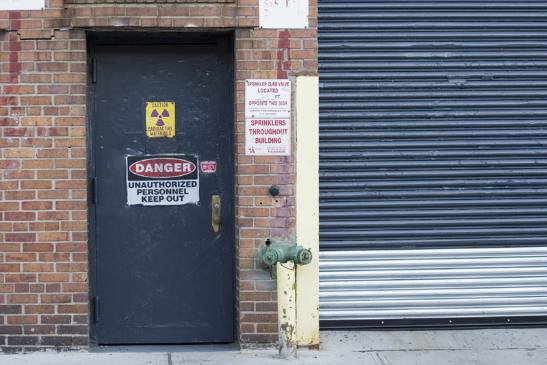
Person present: No